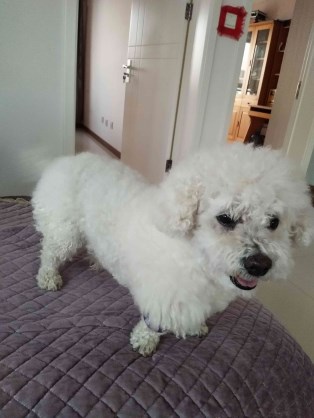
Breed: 3083-n000117-Bichon_Frise